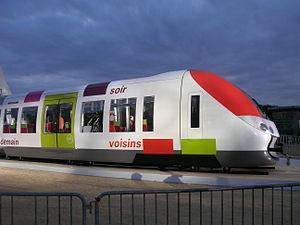
La Z 50000, également appelée Francilien, ou NAT, est une rame automotrice conçue dans les années 2000 pour équiper, en Île-de-France, les lignes de banlieue du réseau Transilien, au départ de la gare du Nord, de la gare de l'Est et de la gare Saint-Lazare en remplacement, notamment, des rames inox Z 6100 surnommées les « p'tits gris ».